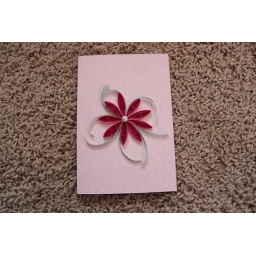
Lotus flower in brilliant red on bifold card. Unique card.